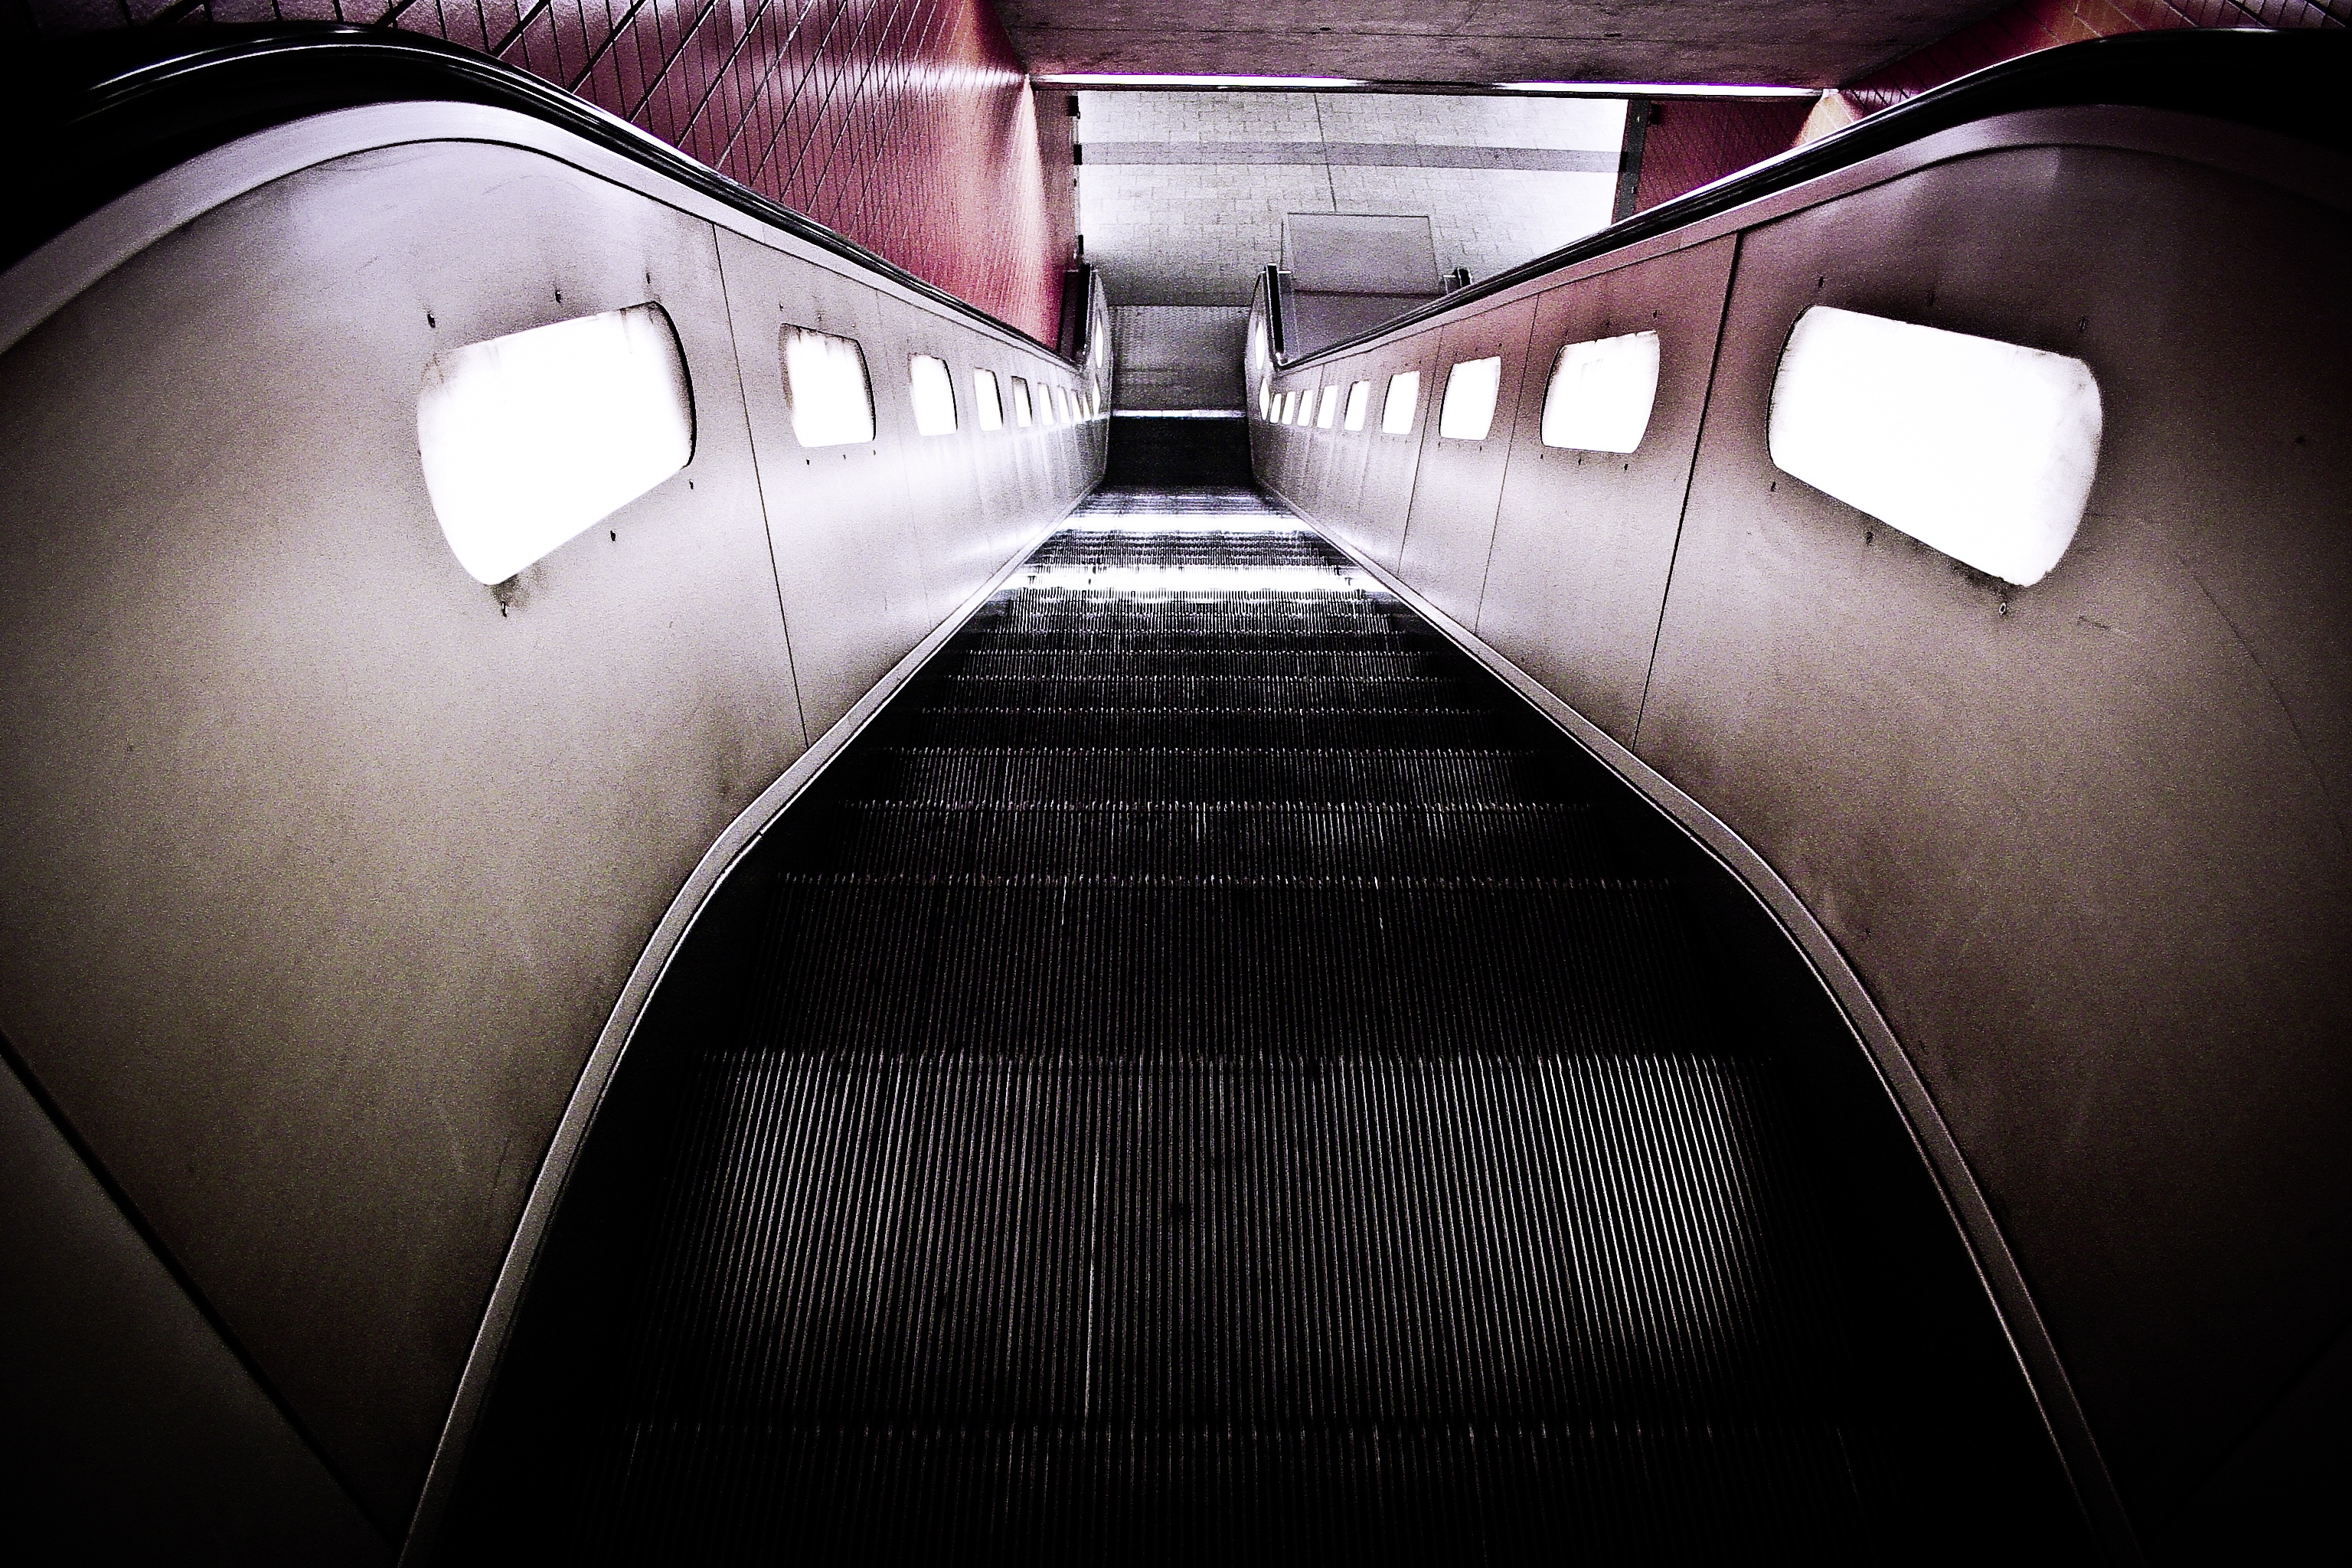
light, black and white, technology, car, urban, escalator, metro, underground, vehicle, exit, black, monochrome, movement, lighting, close up, sunglasses, down, nuremberg, handrails, monochrome photography, single lens reflex camera, automotive design, climbing aid